Heavy Fire

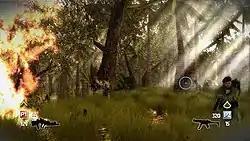
A gameplay screenshot of Heavy Fire: Black Arms presenting a co-operative multiplayer mode.

"Heavy Fire: Black Arms" is a shooting game set in South America where players are sent as special forces recruits to stop an illegal arms trade. As in the previous game a player starts the game as a Private equipped with a pistol and his goal is to eliminate opponents and gain as many points as possible to advance in the military hierarchy. Players can get several bonuses and perform combos like ‘Leader Kill’, ‘Demolition Man’, ‘Lord of Destruction’ and others, helping to achieve a higher score. Missions can be run using the light-gun from the ground, Humvee or boats. Players can also interact with new destructible objects with various destruction levels and splash damage effects. The game provides a player with 6 high-risk missions.